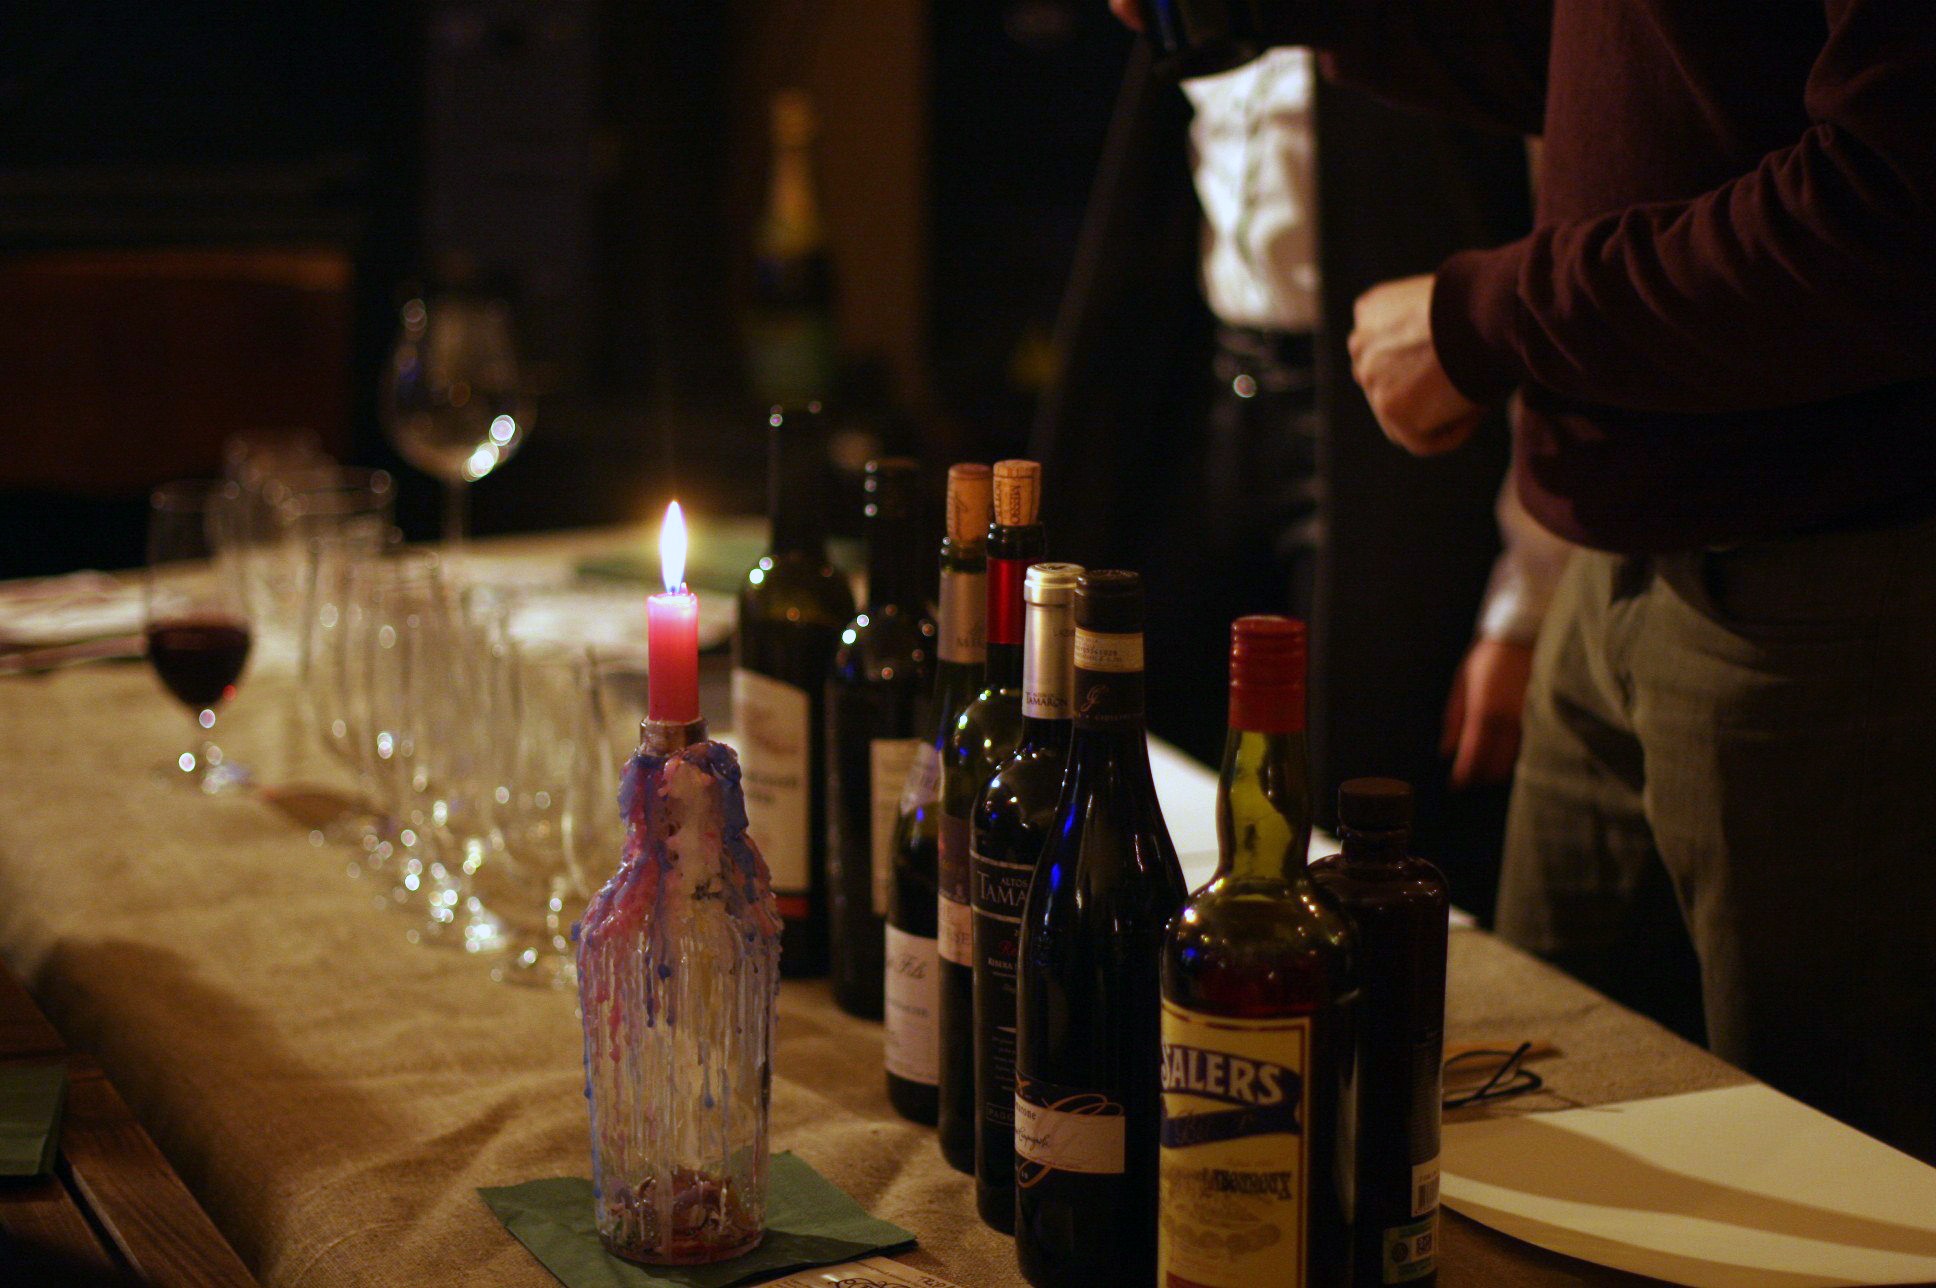
wine, restaurant, bar, meal, drink, bottle, candle, dinner, alcoholic beverage, sense